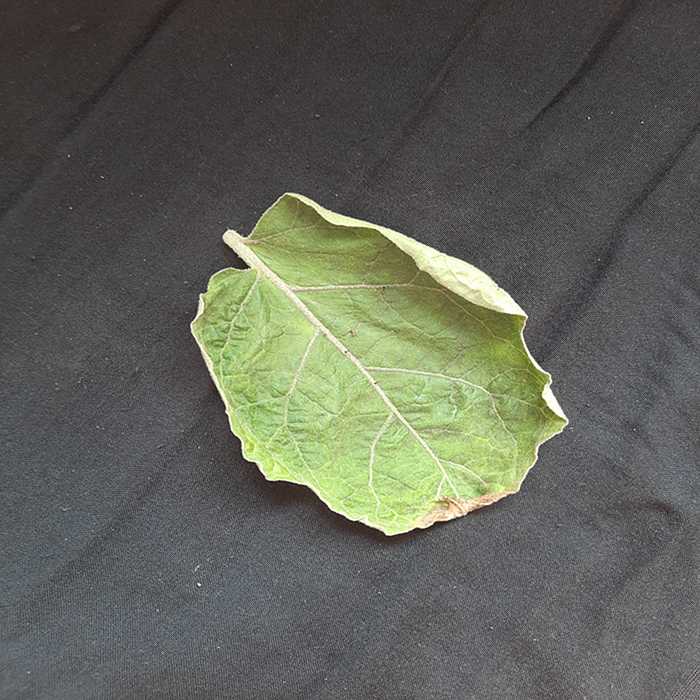
Plant: Eggplant
Label: Eggplant begomovirus